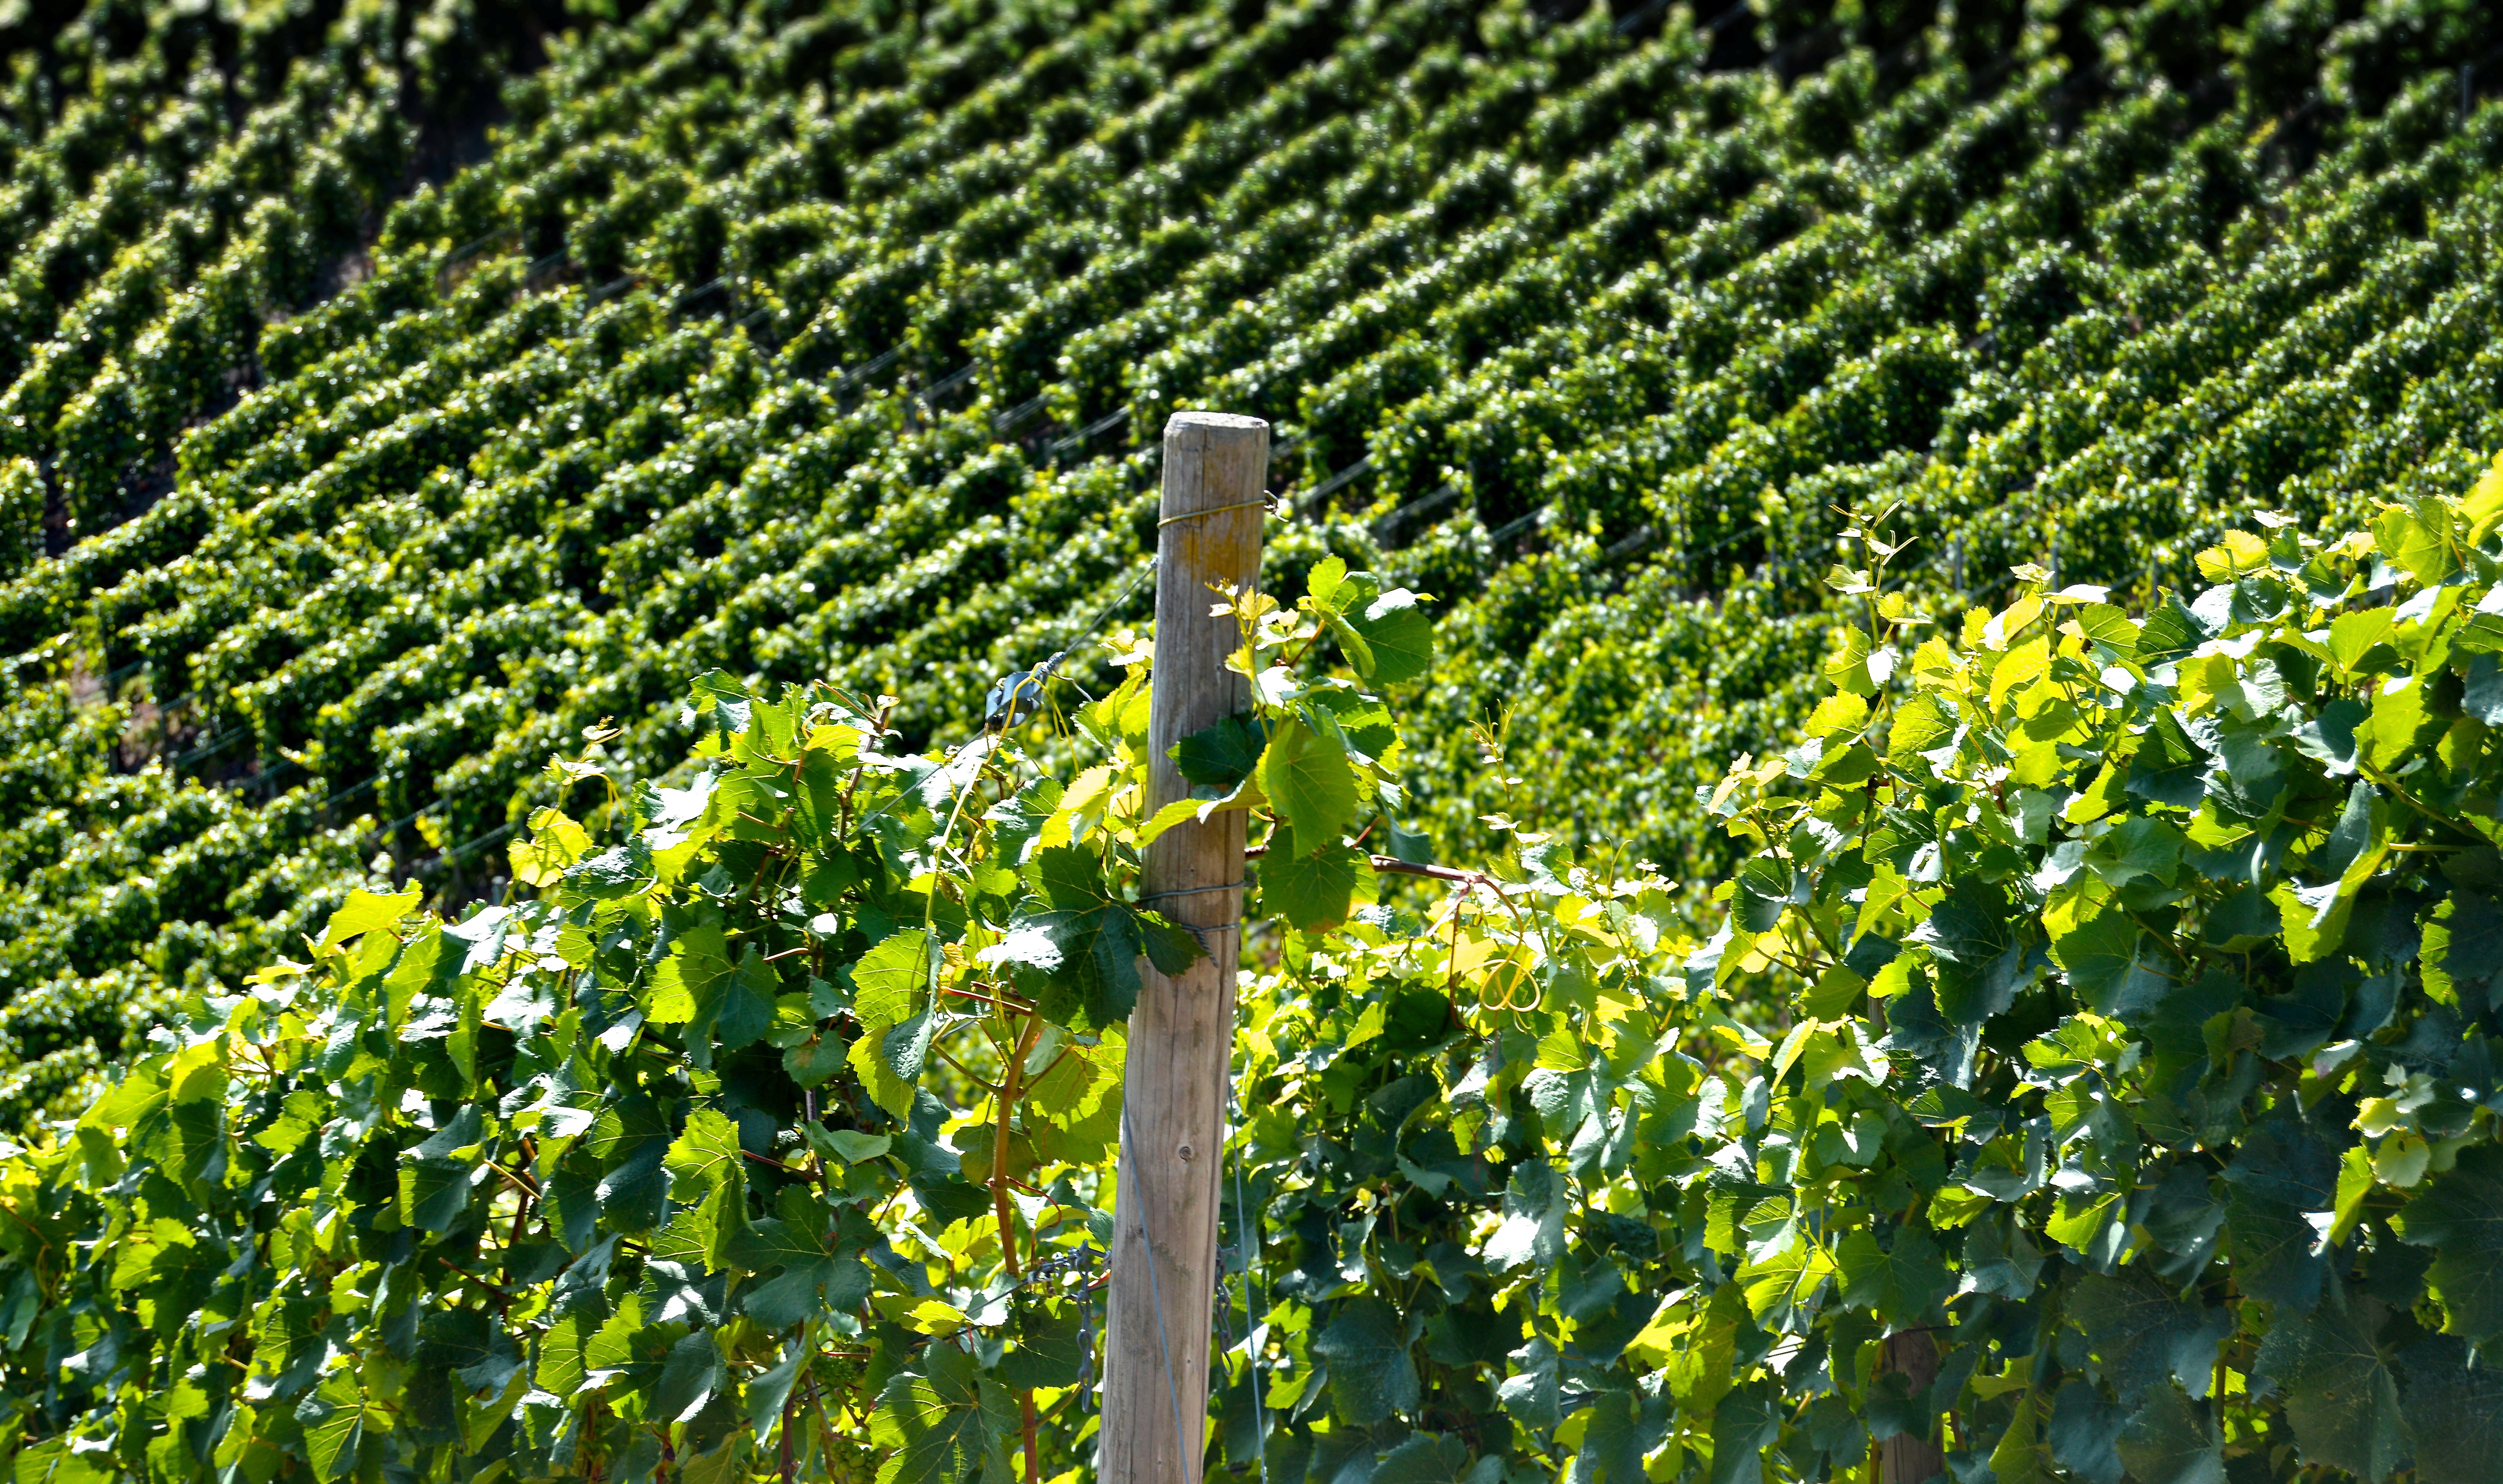
plant, grape, vine, vineyard, wine, field, leaf, flower, food, green, produce, crop, yellow, agriculture, healthy, close, grapevine, green plant, leaves, gold, berries, shrub, bright, grapes, plantation, winegrowing, rebstock, flowering plant, henkel, land plant, outdoor structure